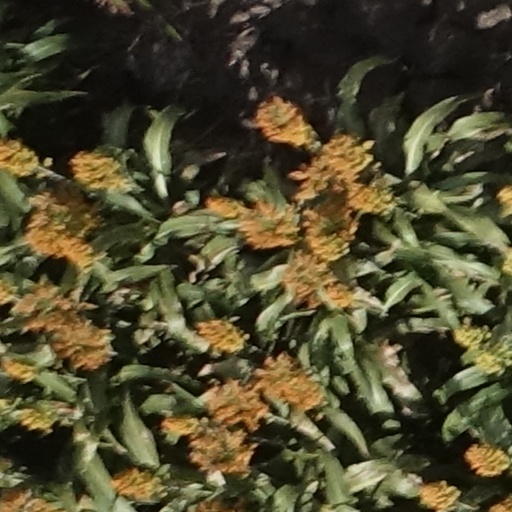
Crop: sorghum